Peenemünde

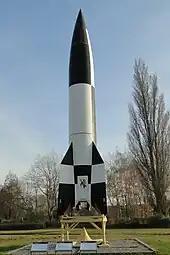
V-2 rocket

The village with its seaport is located on the westernmost extremity of a long sand-spit, where the Peene empties into the Baltic Sea, in the northwestern part of Usedom Island. To the southeast it borders on the sea resort of Karlshagen.